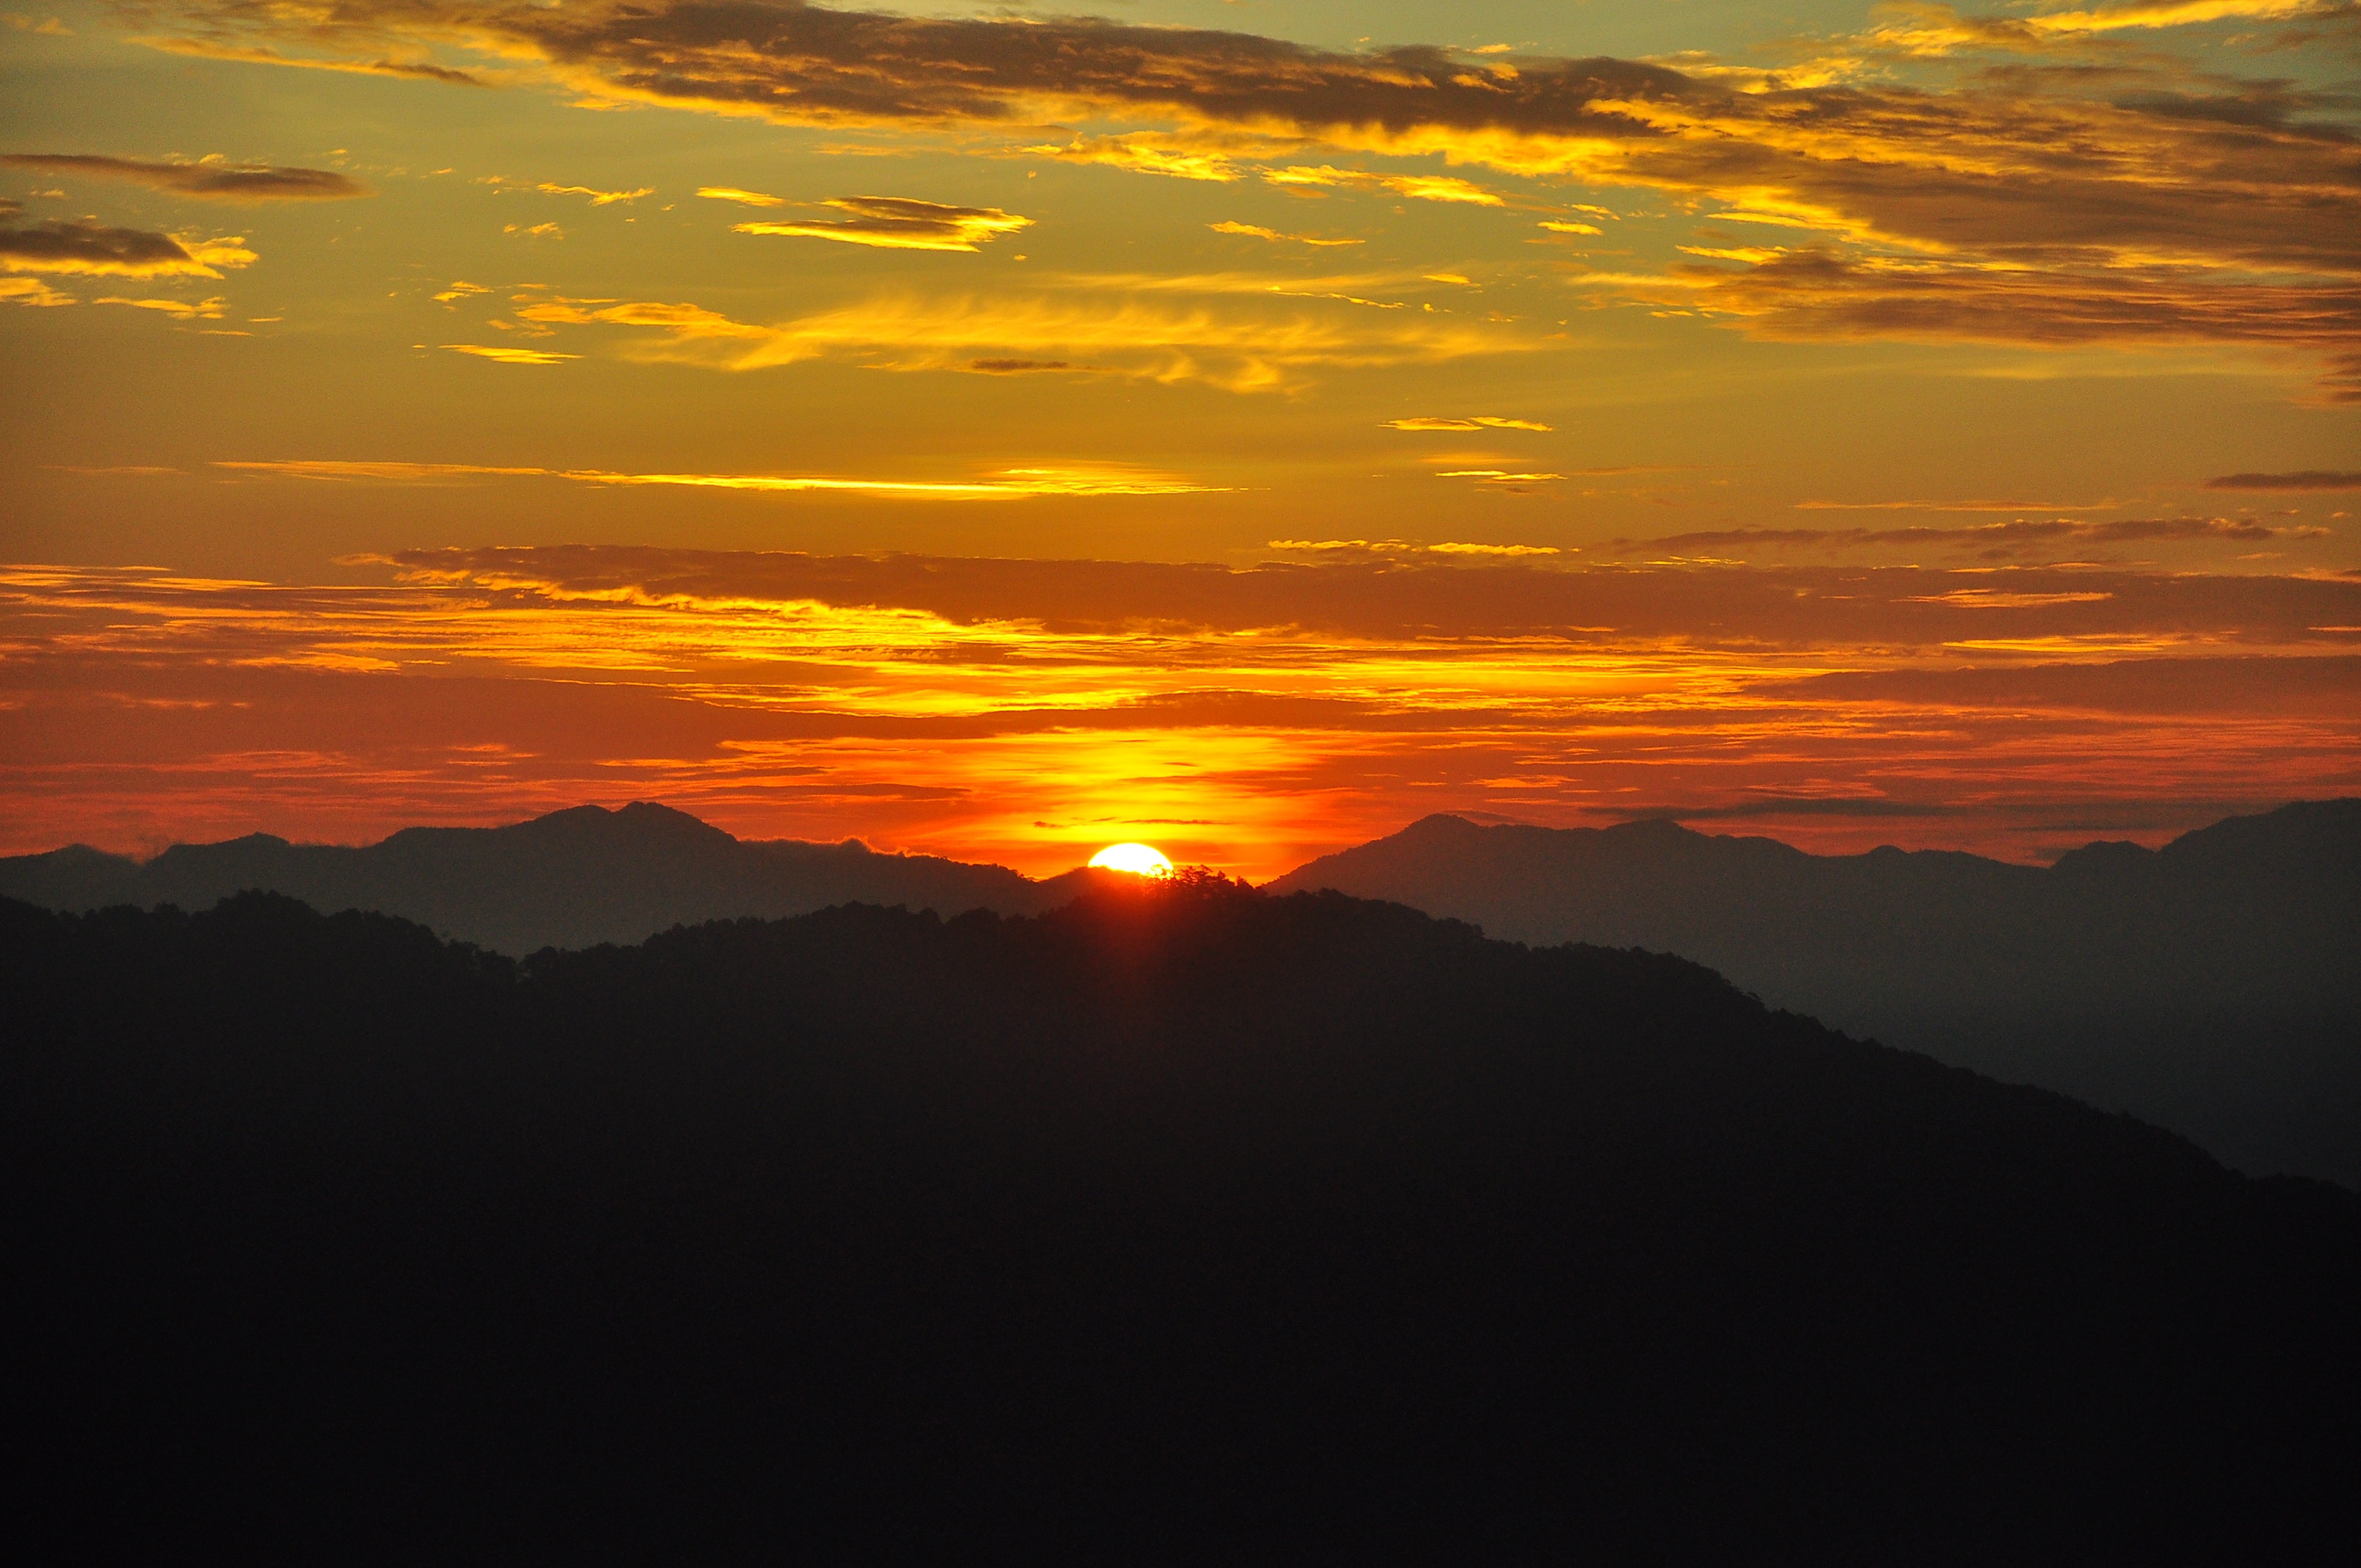
horizon, mountain, cloud, sky, sun, sunrise, sunset, hiking, sunlight, morning, hill, adventure, dawn, atmosphere, travel, dusk, evening, mountain top, afterglow, climbing mountain, red sky at morning